Gloria Steinem

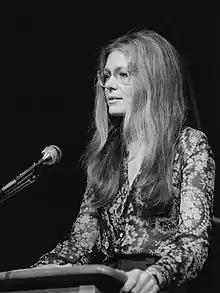
Steinem at the LBJ Library in 1975

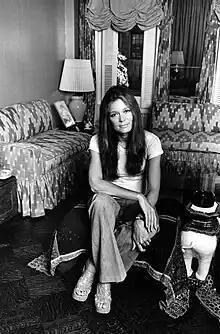
Gloria Steinem in 1977, photographed by Lynn Gilbert

Steinem was reluctant to re-join the McGovern campaign, as although she had brought in McGovern's single largest campaign contributor in 1968, she ""still" had been treated like a frivolous pariah by much of McGovern's campaign staff". In April 1972, Steinem remarked that he "still doesn't understand the Women's Movement".